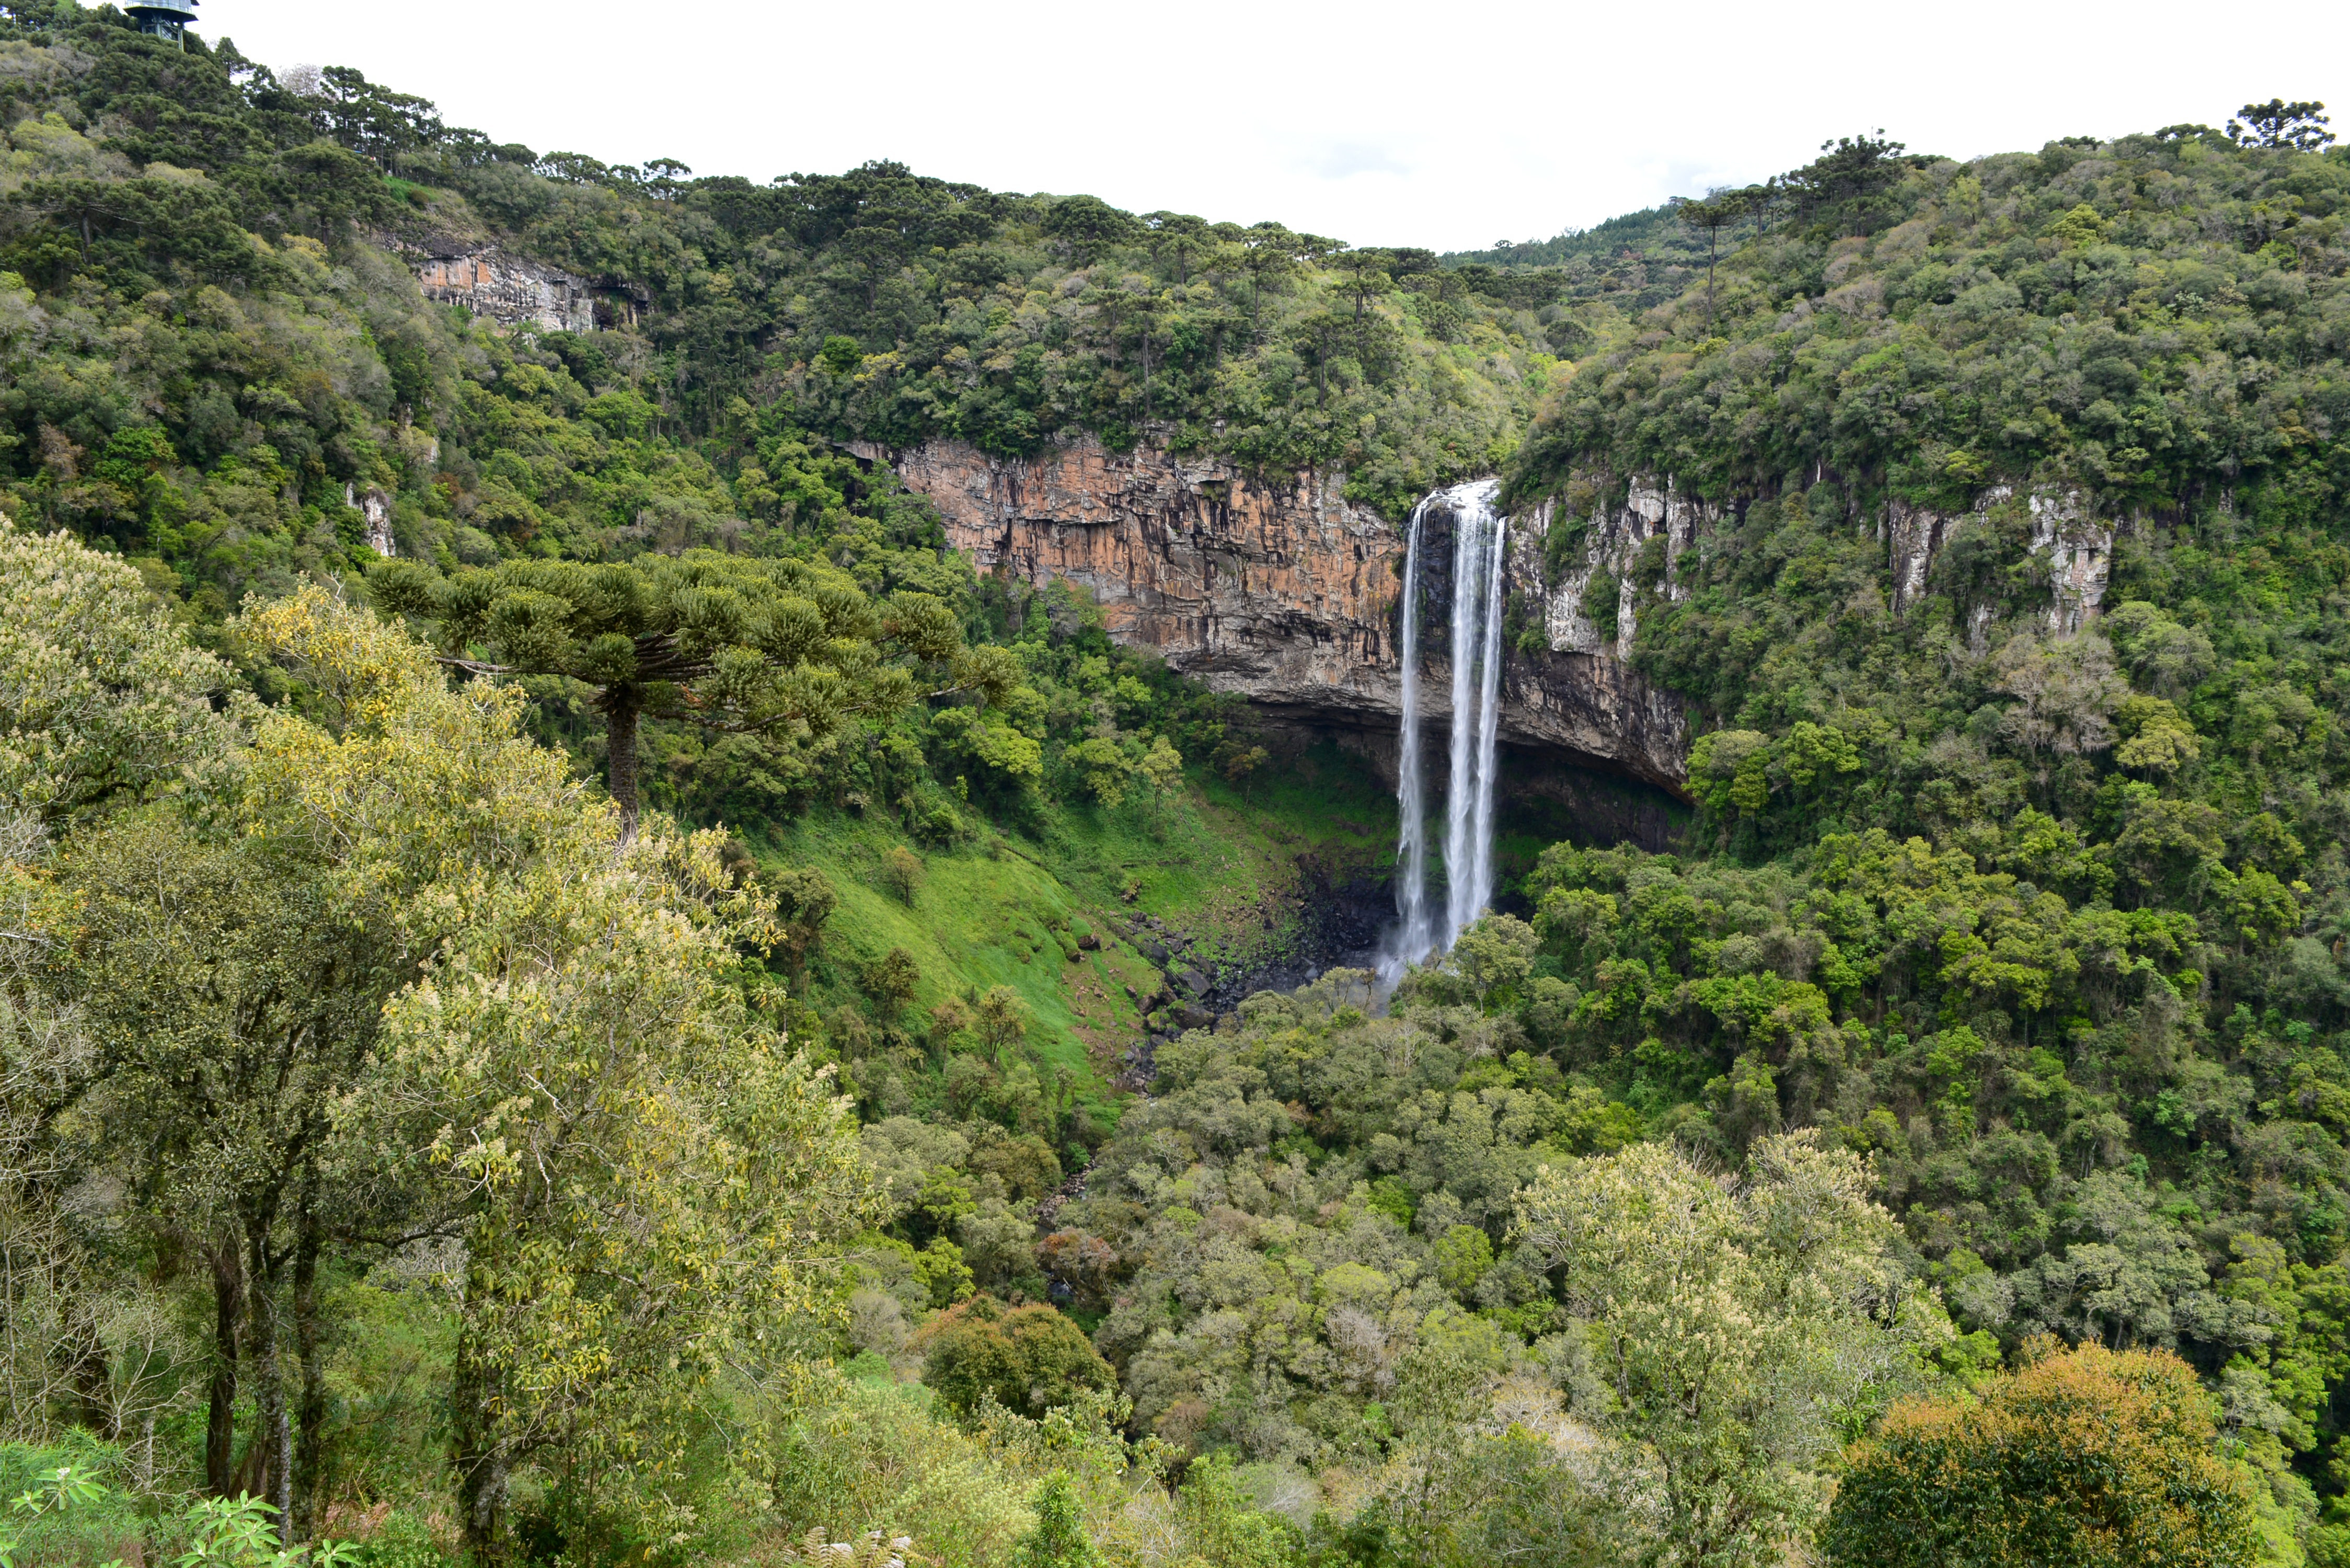
nature, forest, waterfall, bridge, river, valley, environment, cascade, jungle, reservoir, cinnamon, vegetation, rainforest, ravine, brazil, water feature, nature reserve, hill station, geological phenomenon, snail waterfall